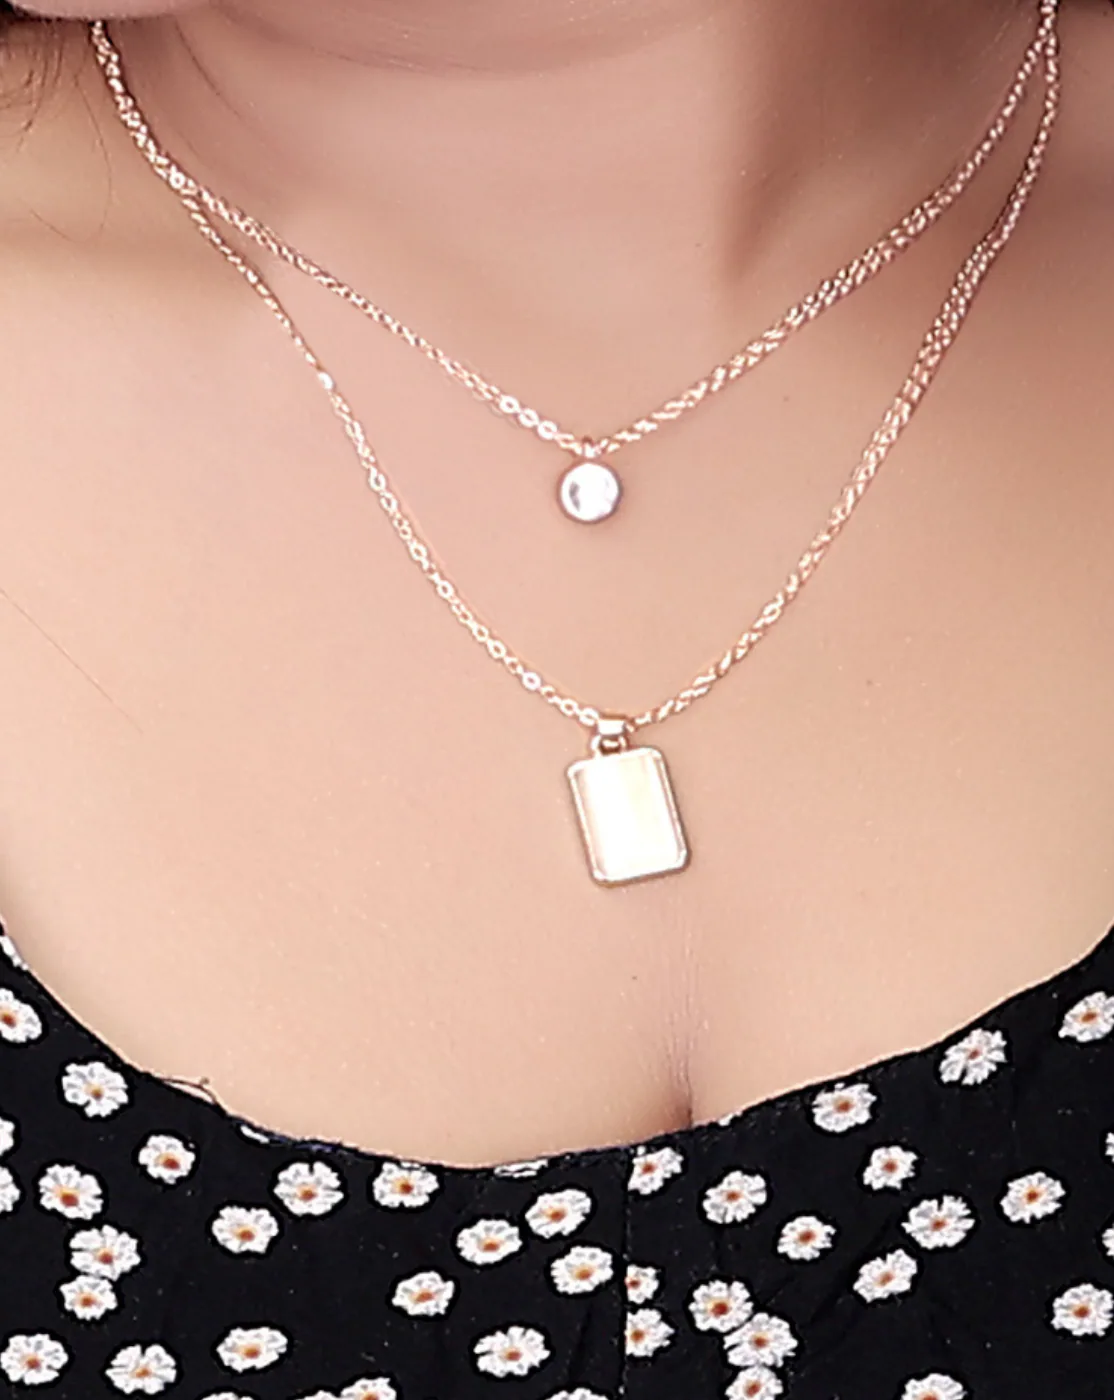
JIYANSHI FASHION : Multi Layer/Single Layer Crystal Chain Pendant Necklace for Women and Girls
Type: Necklaces & Pendants
Brand: JIYANSHI FASHION
Price: Rs. 349
 Enhance your style with our Crystal Chain Pendant Necklace, a perfect blend of elegance and sophistication. Latest stylish design western gold Single/Multi layered chain pendant necklace for women. This party / casual wear multilayer necklace set is made of quality material which looks stylish and goes perfect with any attire. This jewelry is perfectly suited for wedding or casual party wear. Ideal valentine, birthday, anniversary gift for someone you love.
Features: COLOR : GOLD,IDEAL: WOMEN::GIRLS,HIGH QUALITY